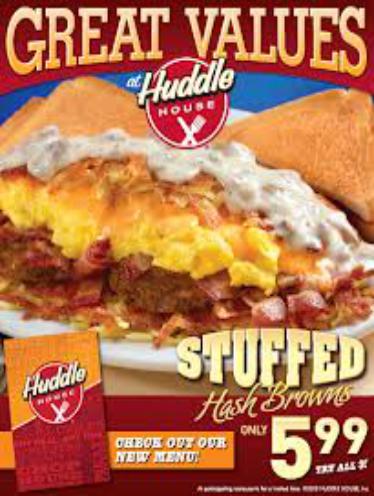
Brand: Huddle House
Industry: Food